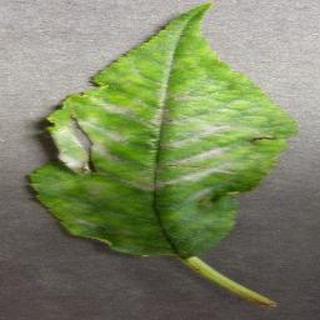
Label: cherry_powdery_mildew